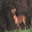
Label: deer